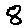
Label: 8